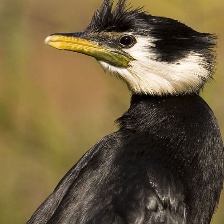
Species: AUCKLAND SHAQ
Scientific name: LEUCOCARBO COLENSOI